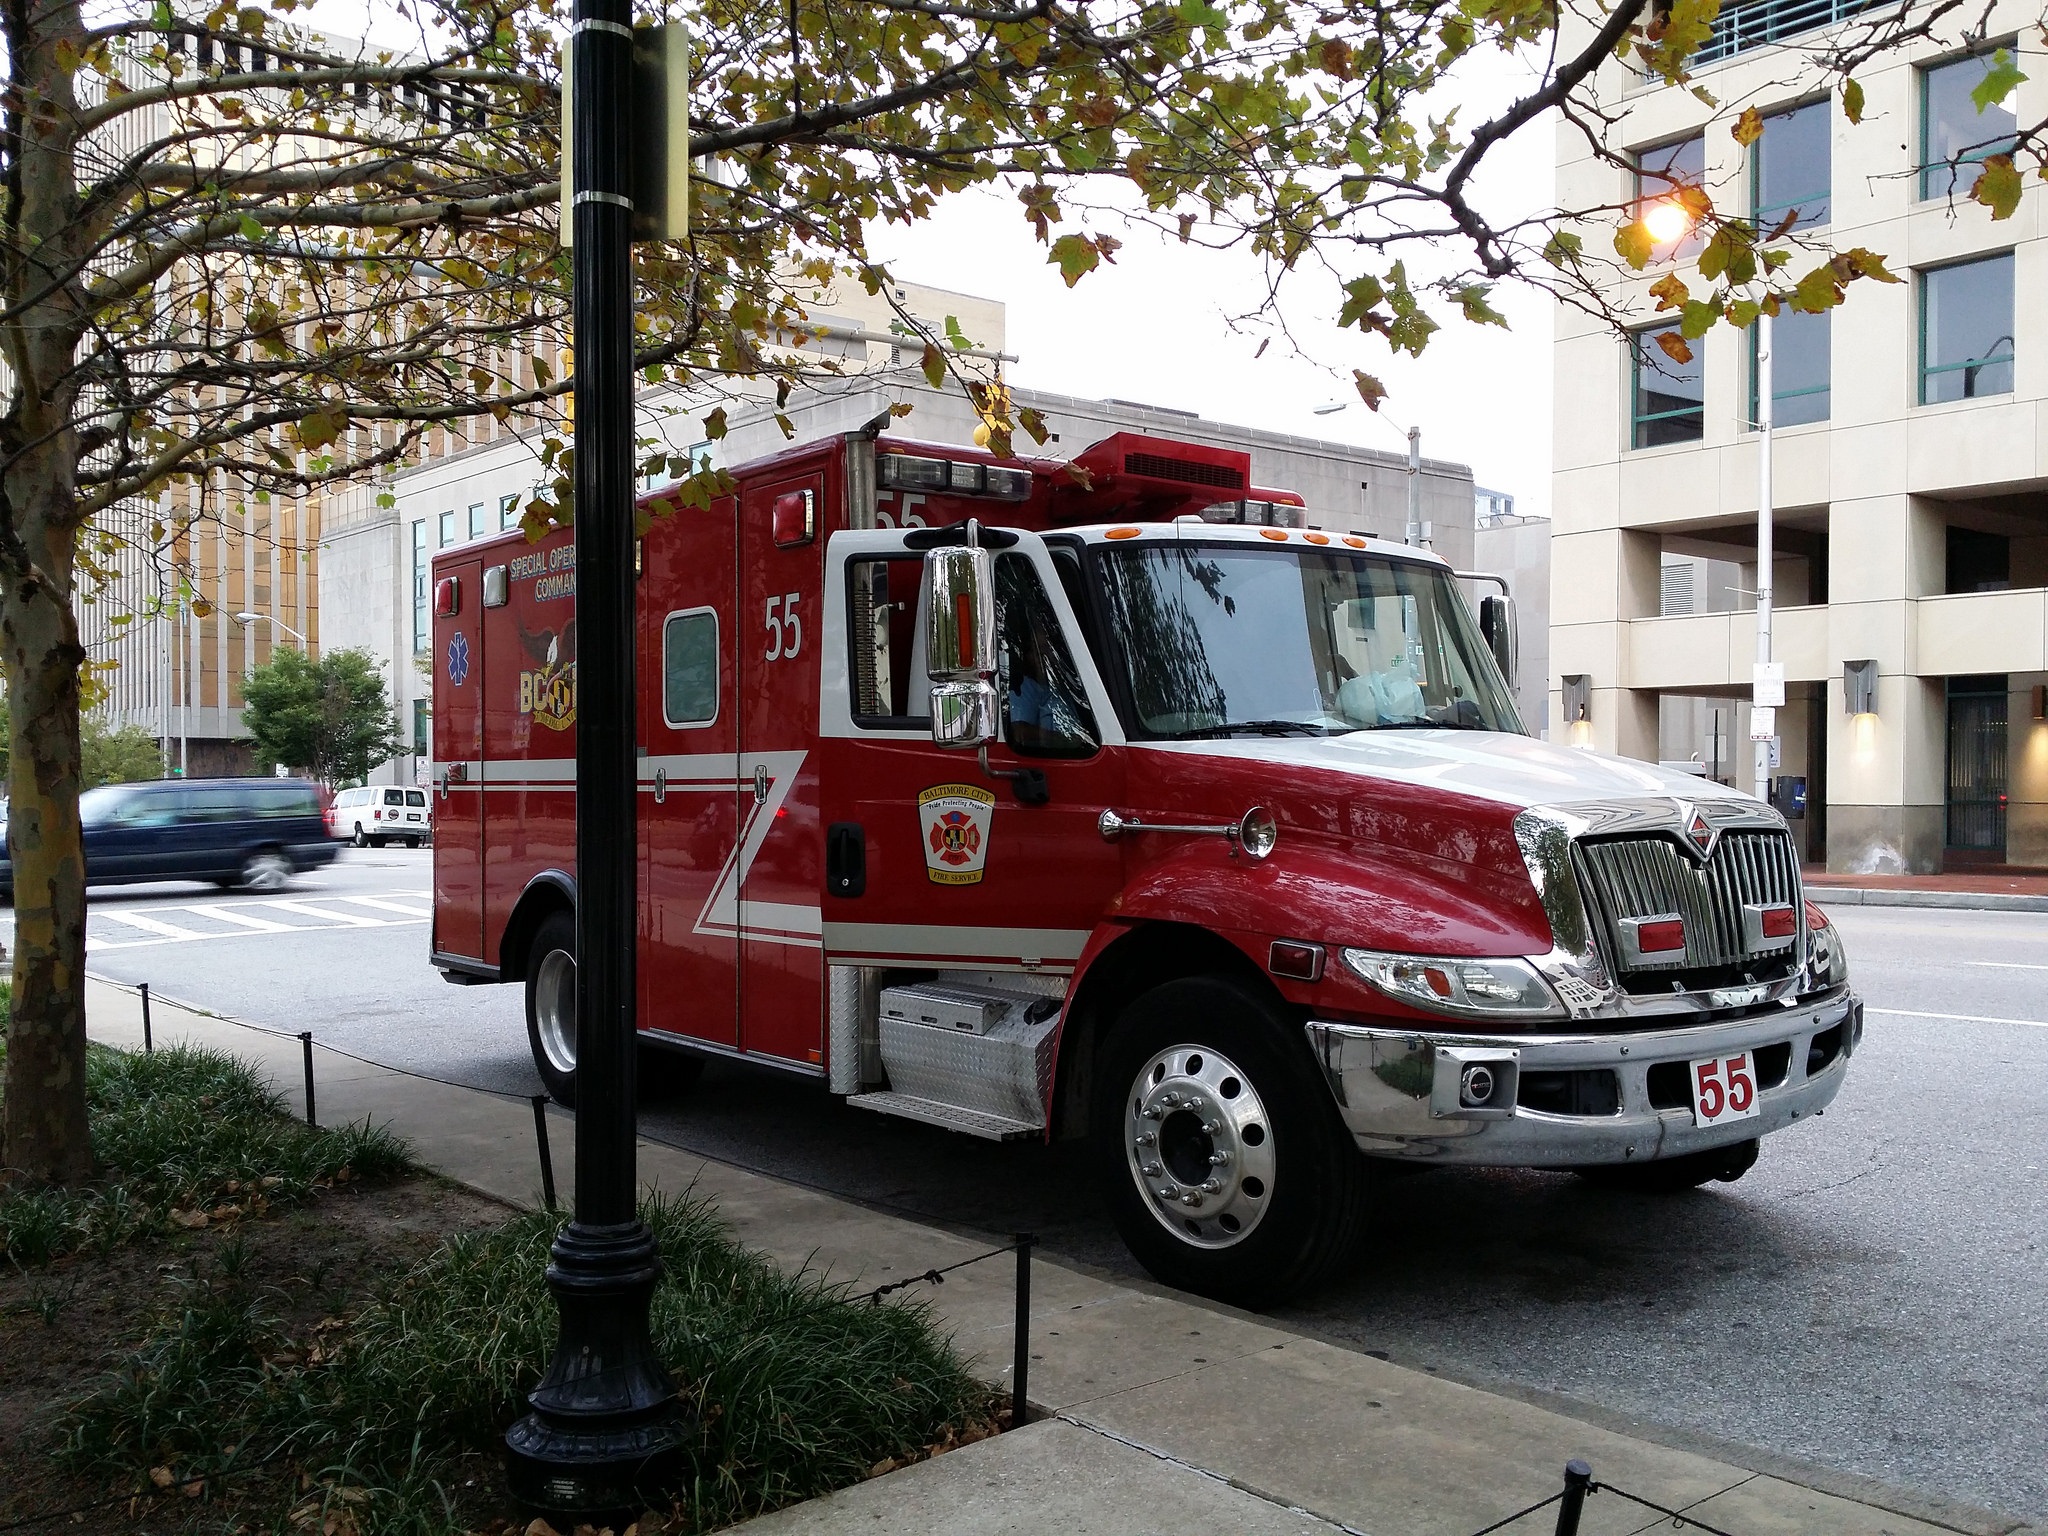
street, car, city, urban, transport, truck, vehicle, fire, signal, health, emergency service, help, fire department, accident, first, baltimore, service, emergency, rescue, medical, ambulance, patient, operational, paramedic, aid, bfd, recreational vehicle, fire apparatus, emergency vehicle